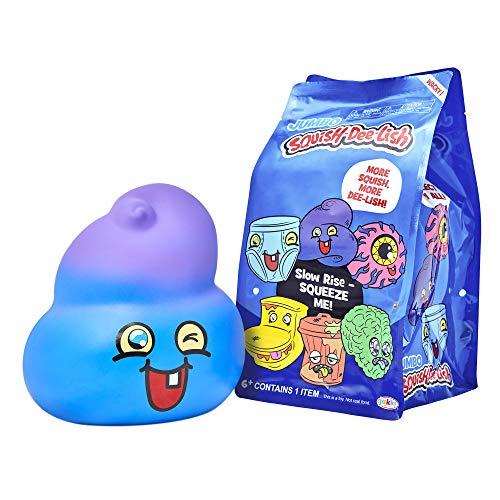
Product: Squishy Jumbo Toy, Wacky Squish-Dee-Lish Squishies - Slow Rising Poop, Soft Kids Squishy Toys
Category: Toys & Games | Novelty & Gag Toys | Miniatures
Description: Wacky Jumbo size squishy toys for more squishing fun.
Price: $4.24
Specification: ProductDimensions:6.2x6.2x9.8inches|ItemWeight:8.8ounces|ShippingWeight:8.8ounces(Viewshippingratesandpolicies)|ASIN:B07G61GFJ8|Itemmodelnumber:86487|Manufacturerrecommendedage:6-9years